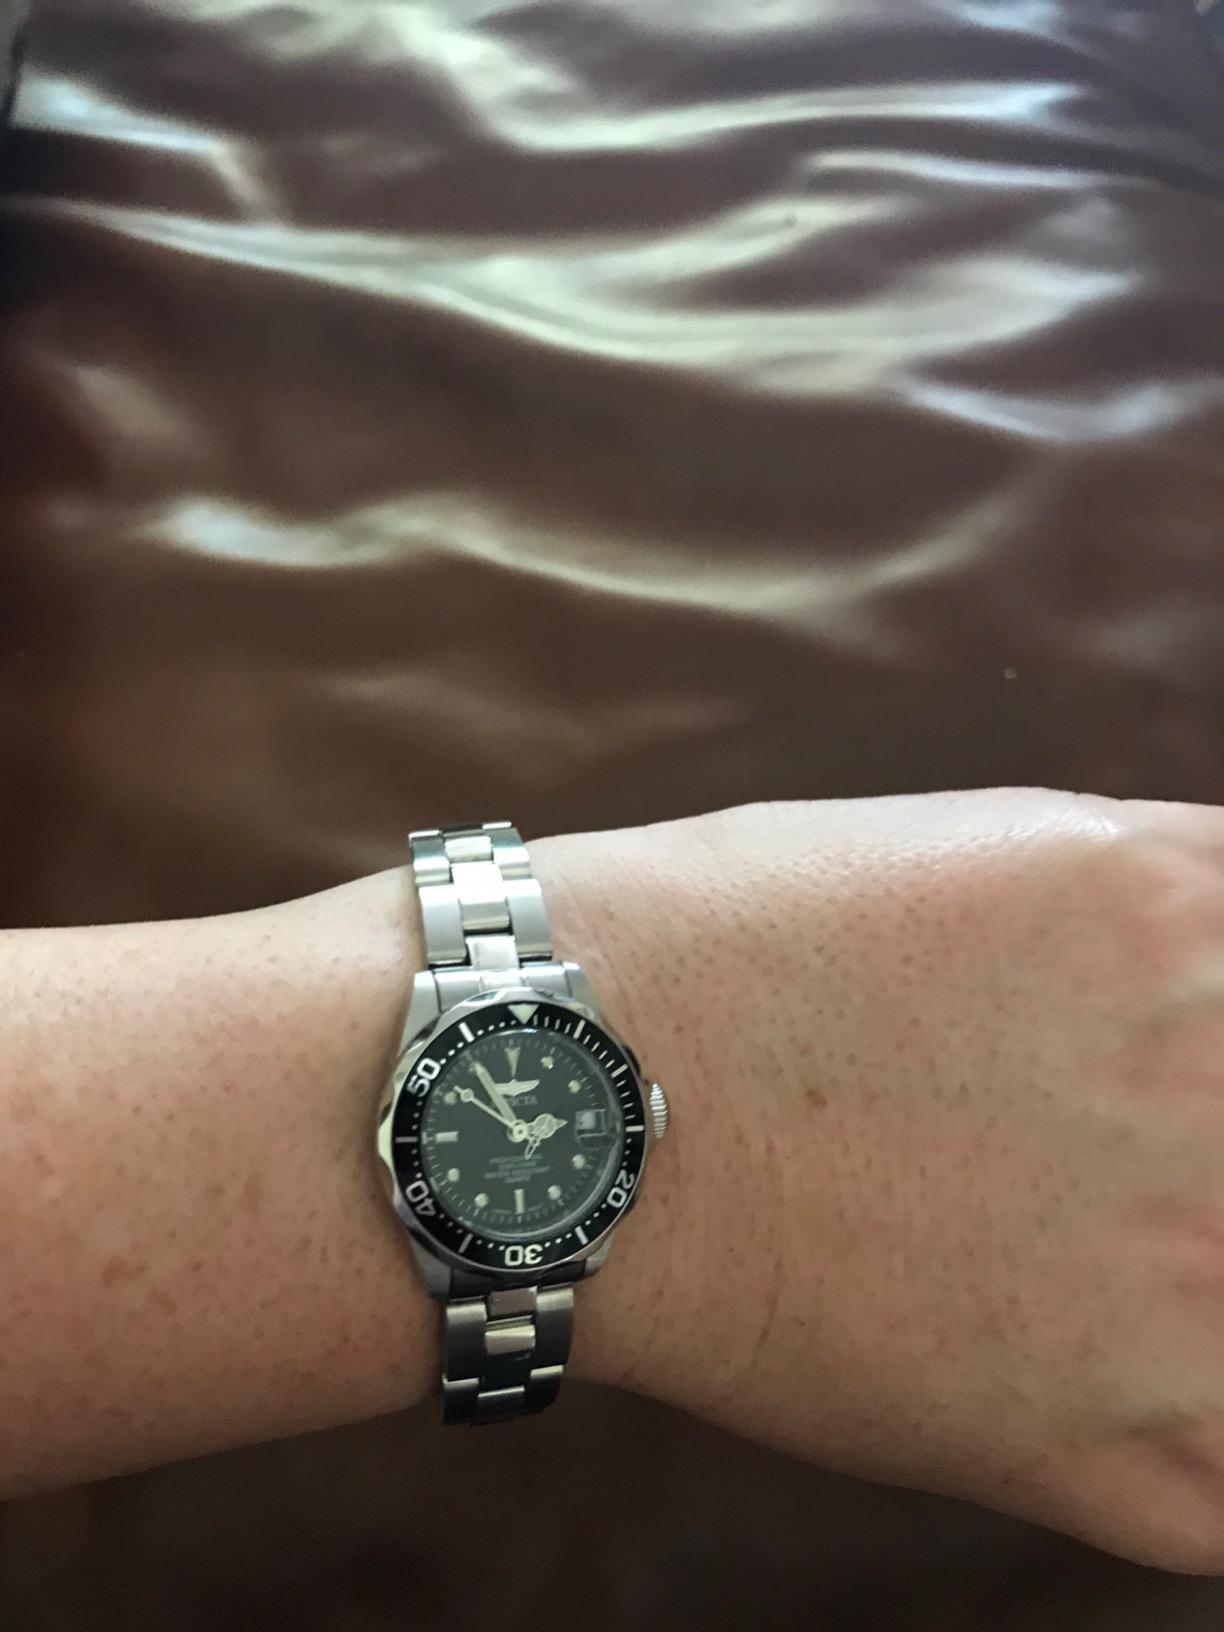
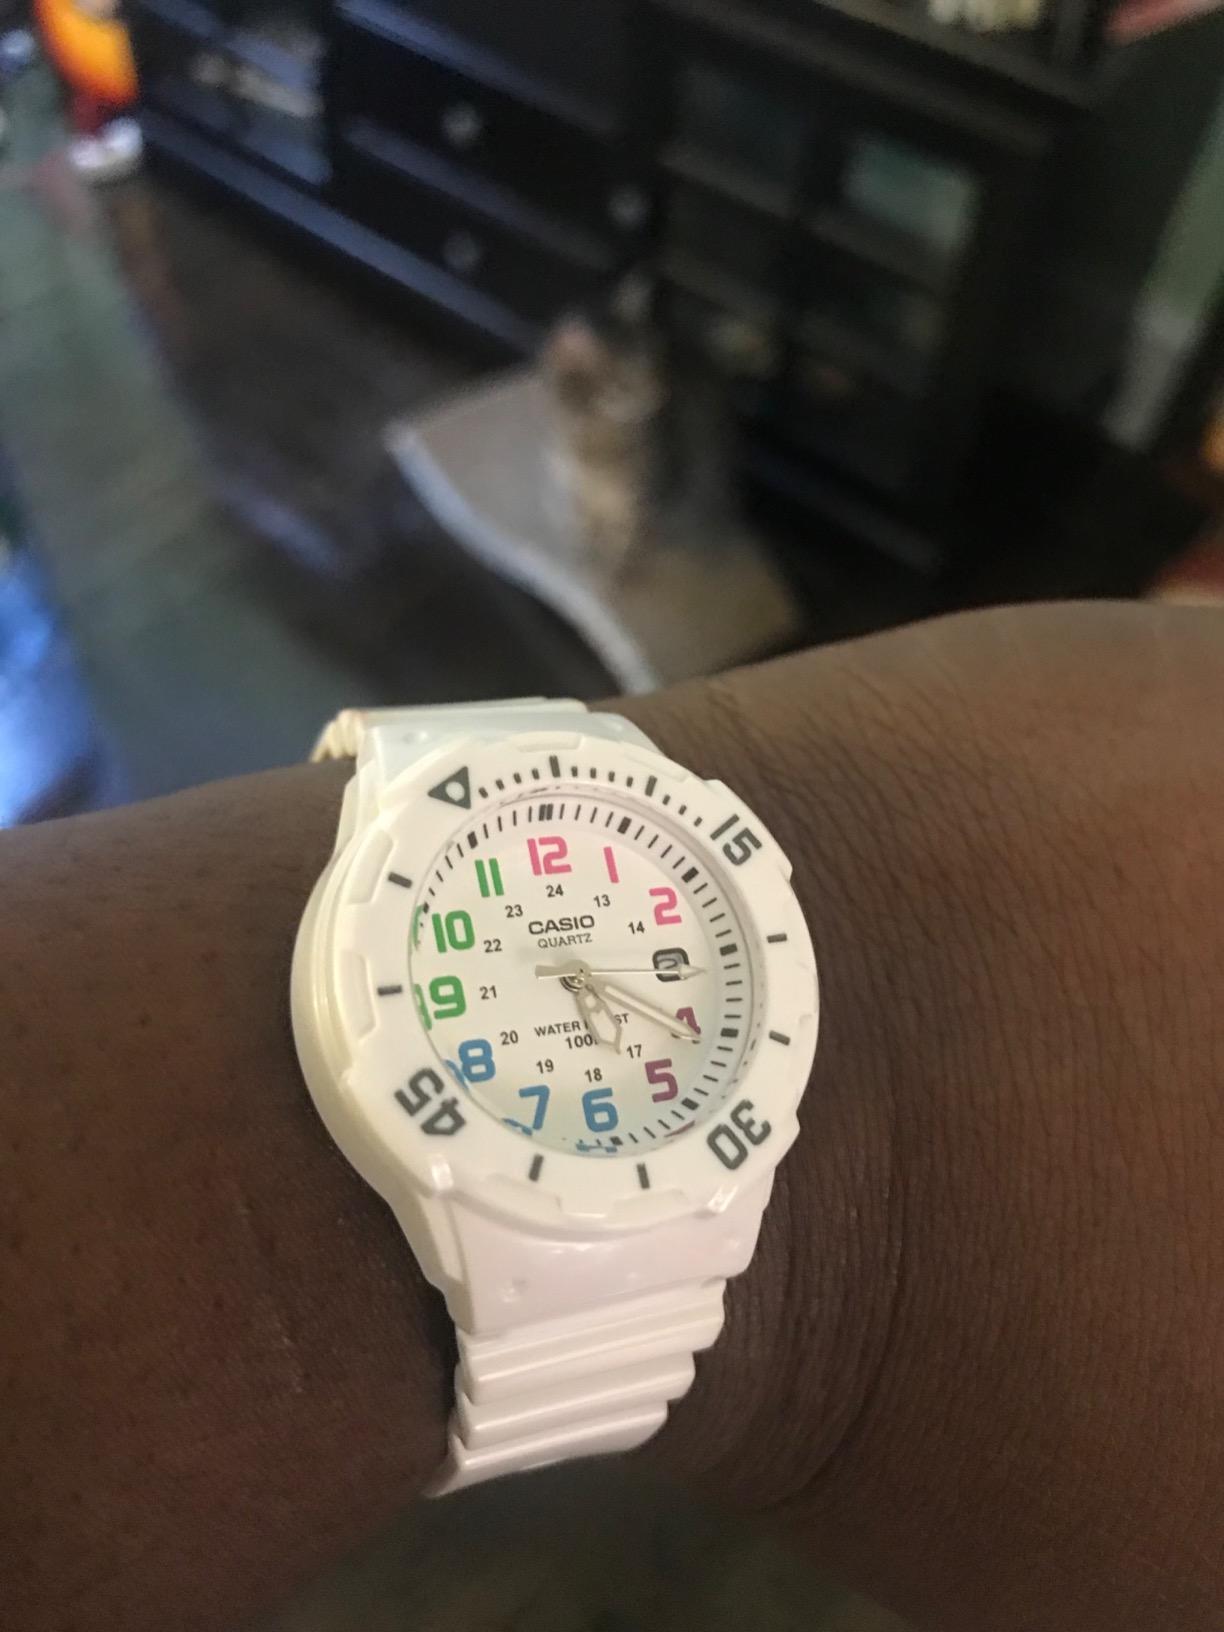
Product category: accessories_watch
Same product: no